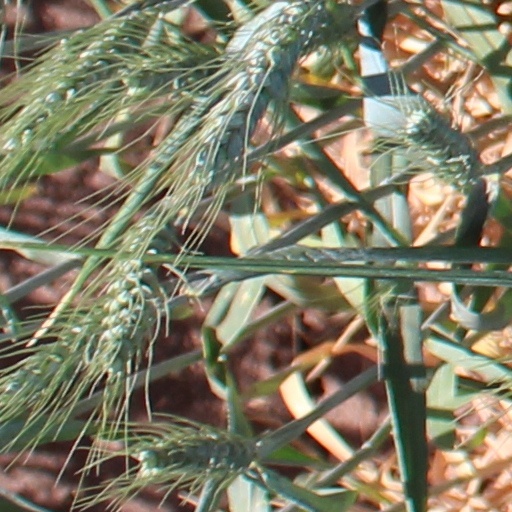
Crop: wheat